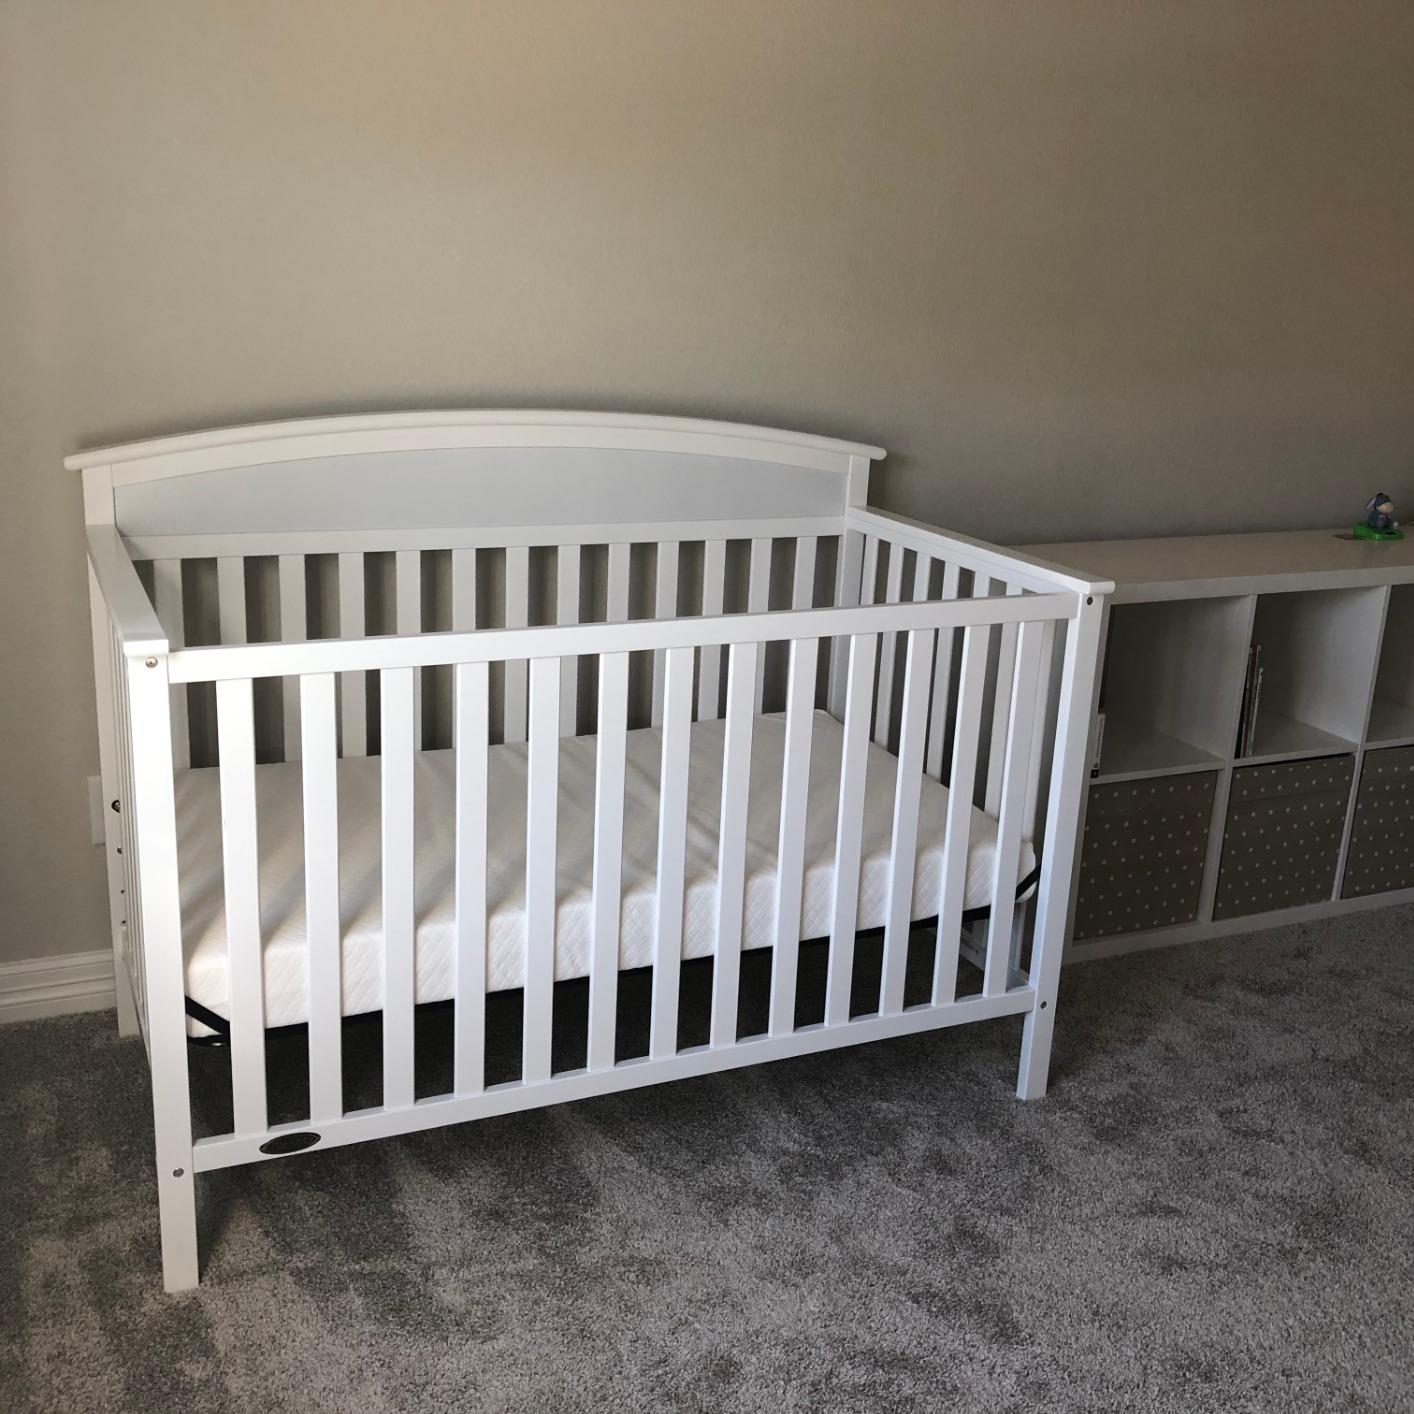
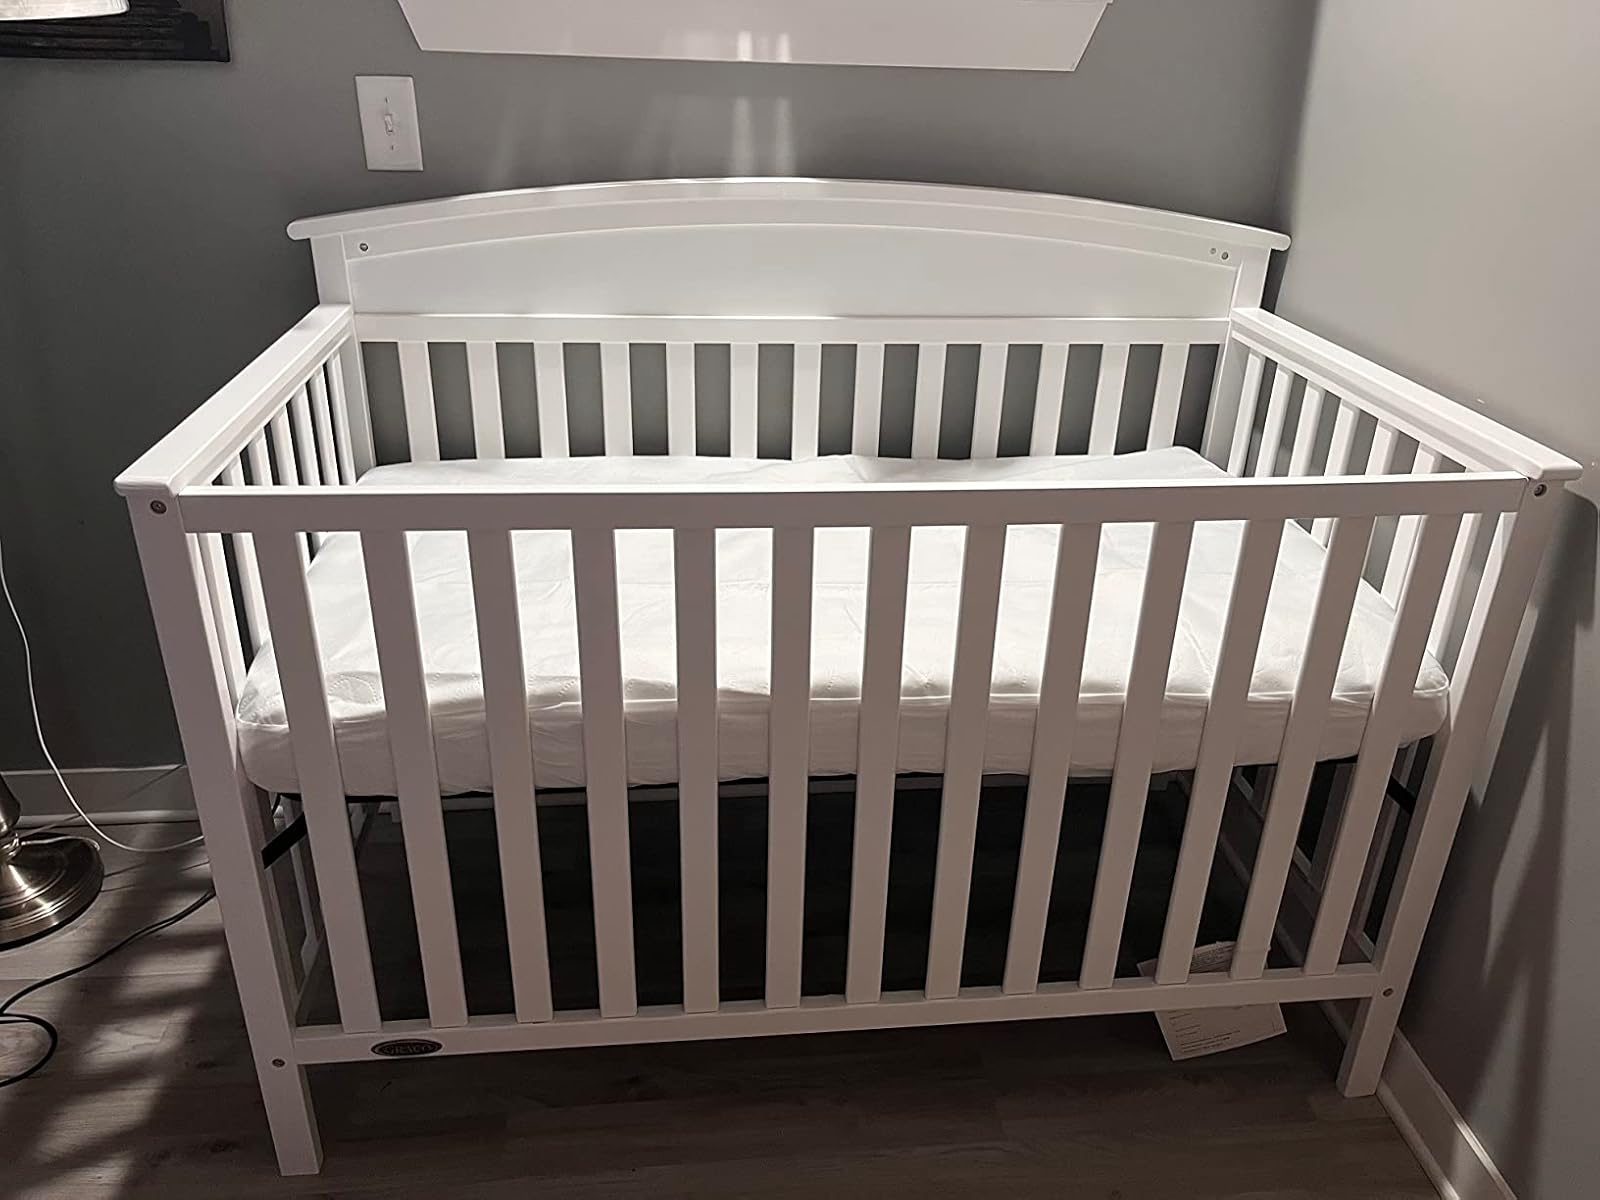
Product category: products_crib
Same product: yes